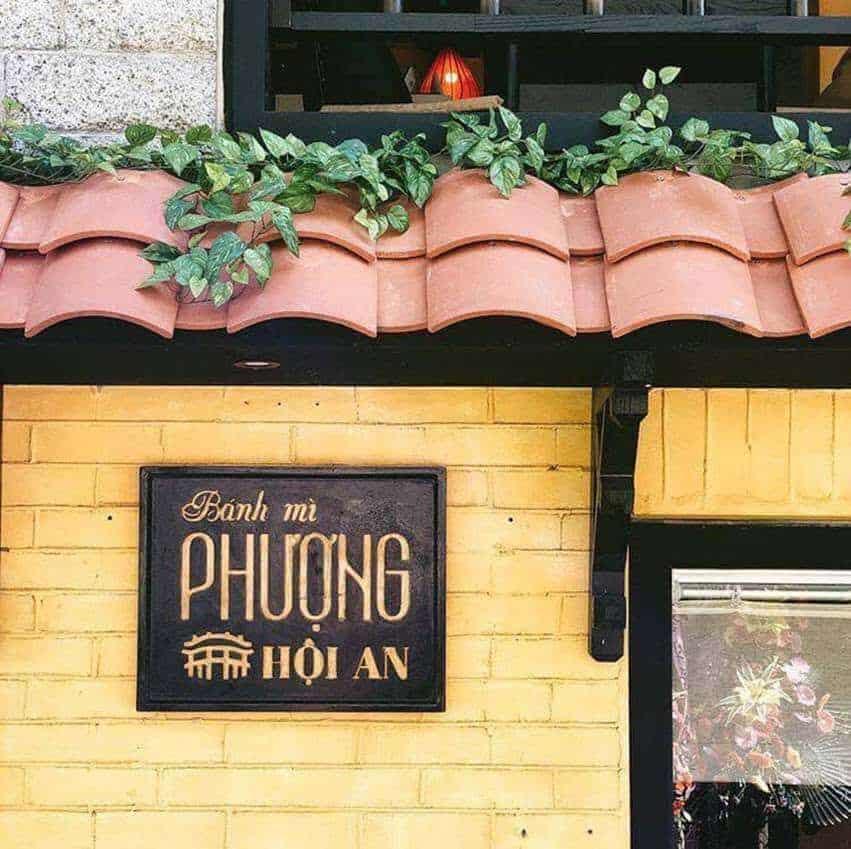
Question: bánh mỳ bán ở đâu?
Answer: bán ở hội an